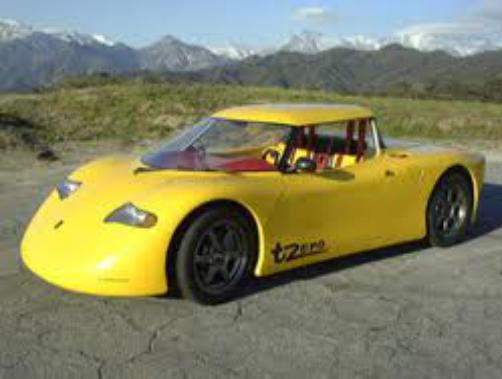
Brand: ac propulsion
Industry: Transportation